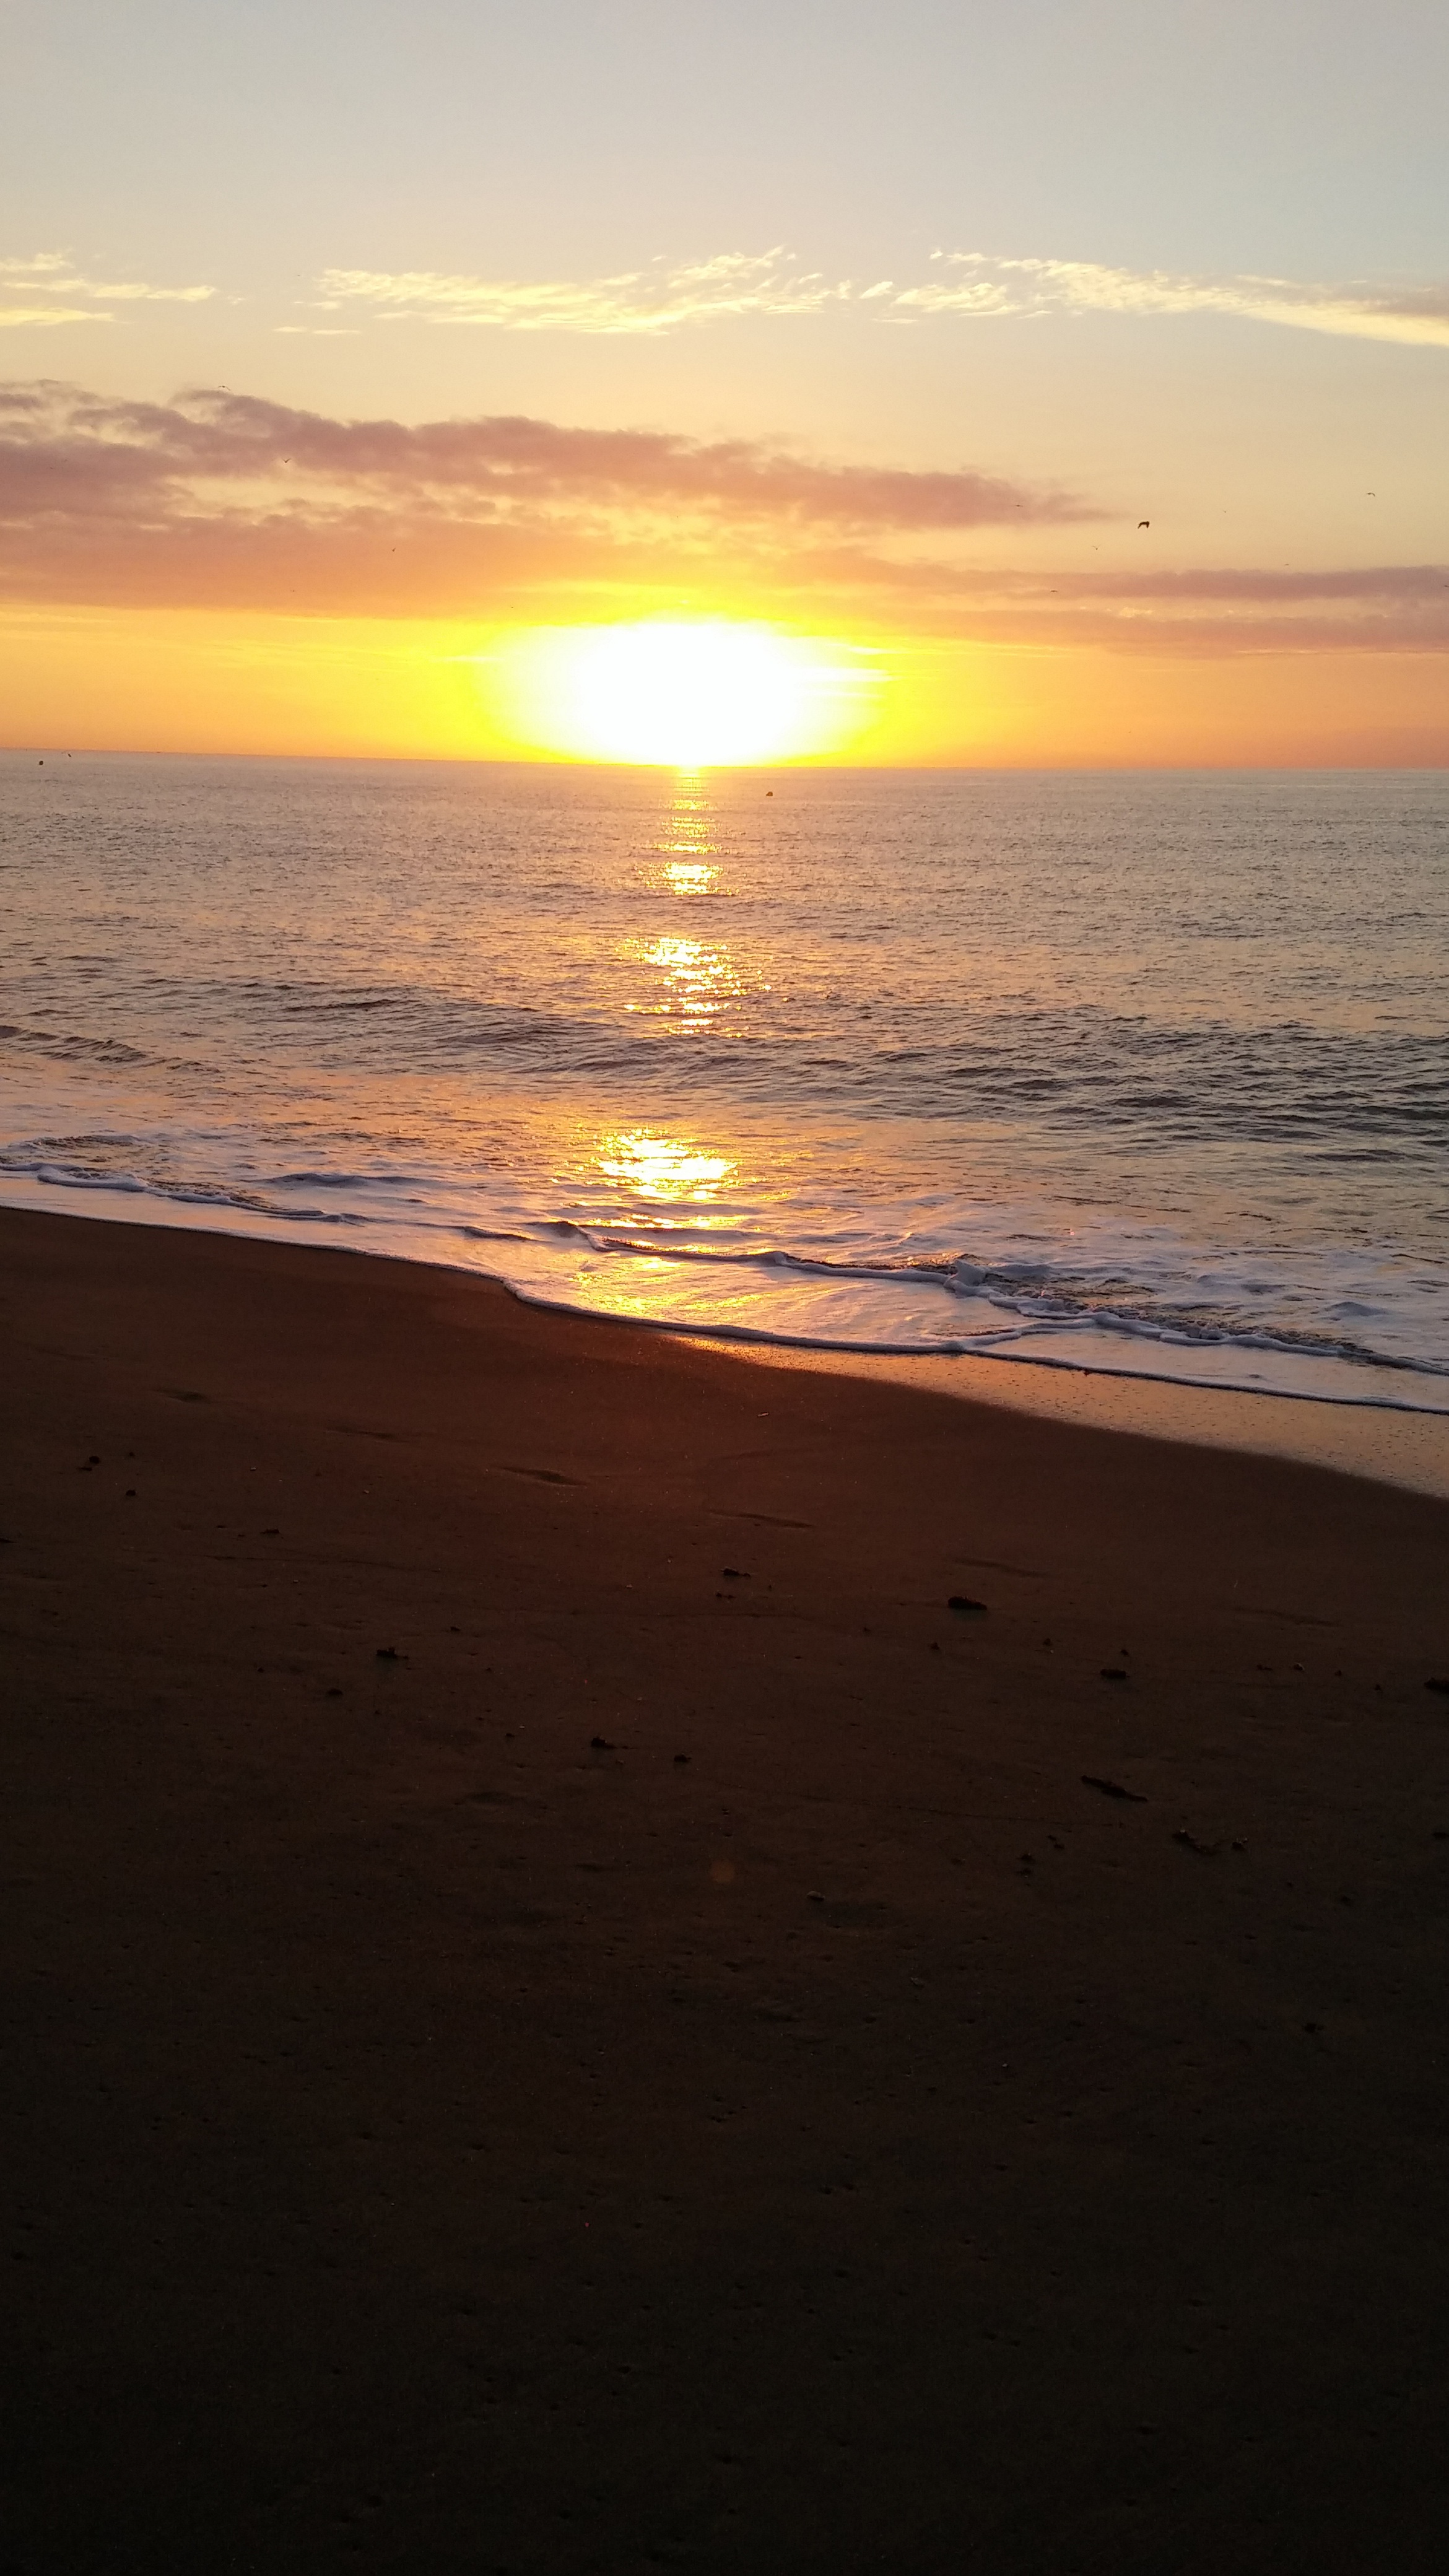
beach, sea, coast, sand, ocean, horizon, sun, sunrise, sunset, sunlight, morning, shore, wave, dawn, dusk, evening, body of water, cape, afterglow, wind wave